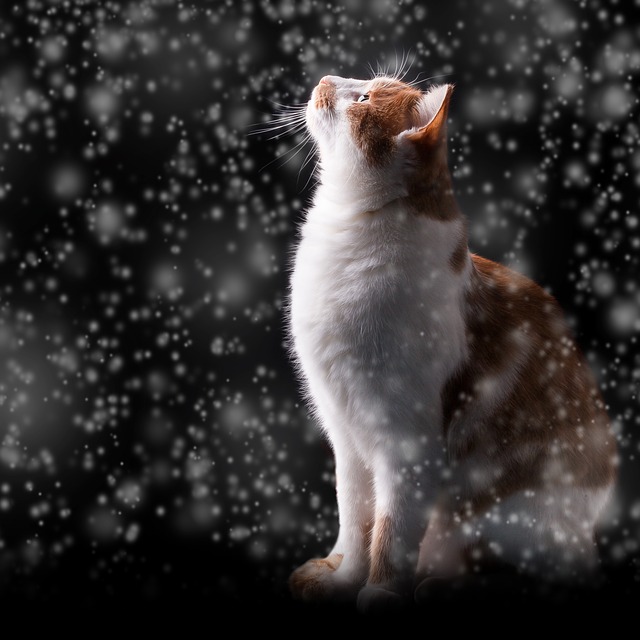
Label: cat